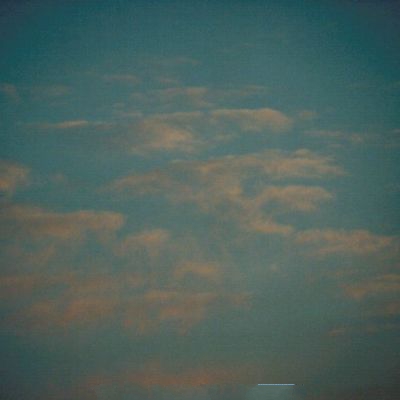
Cloud type: Cirrus (Ci)